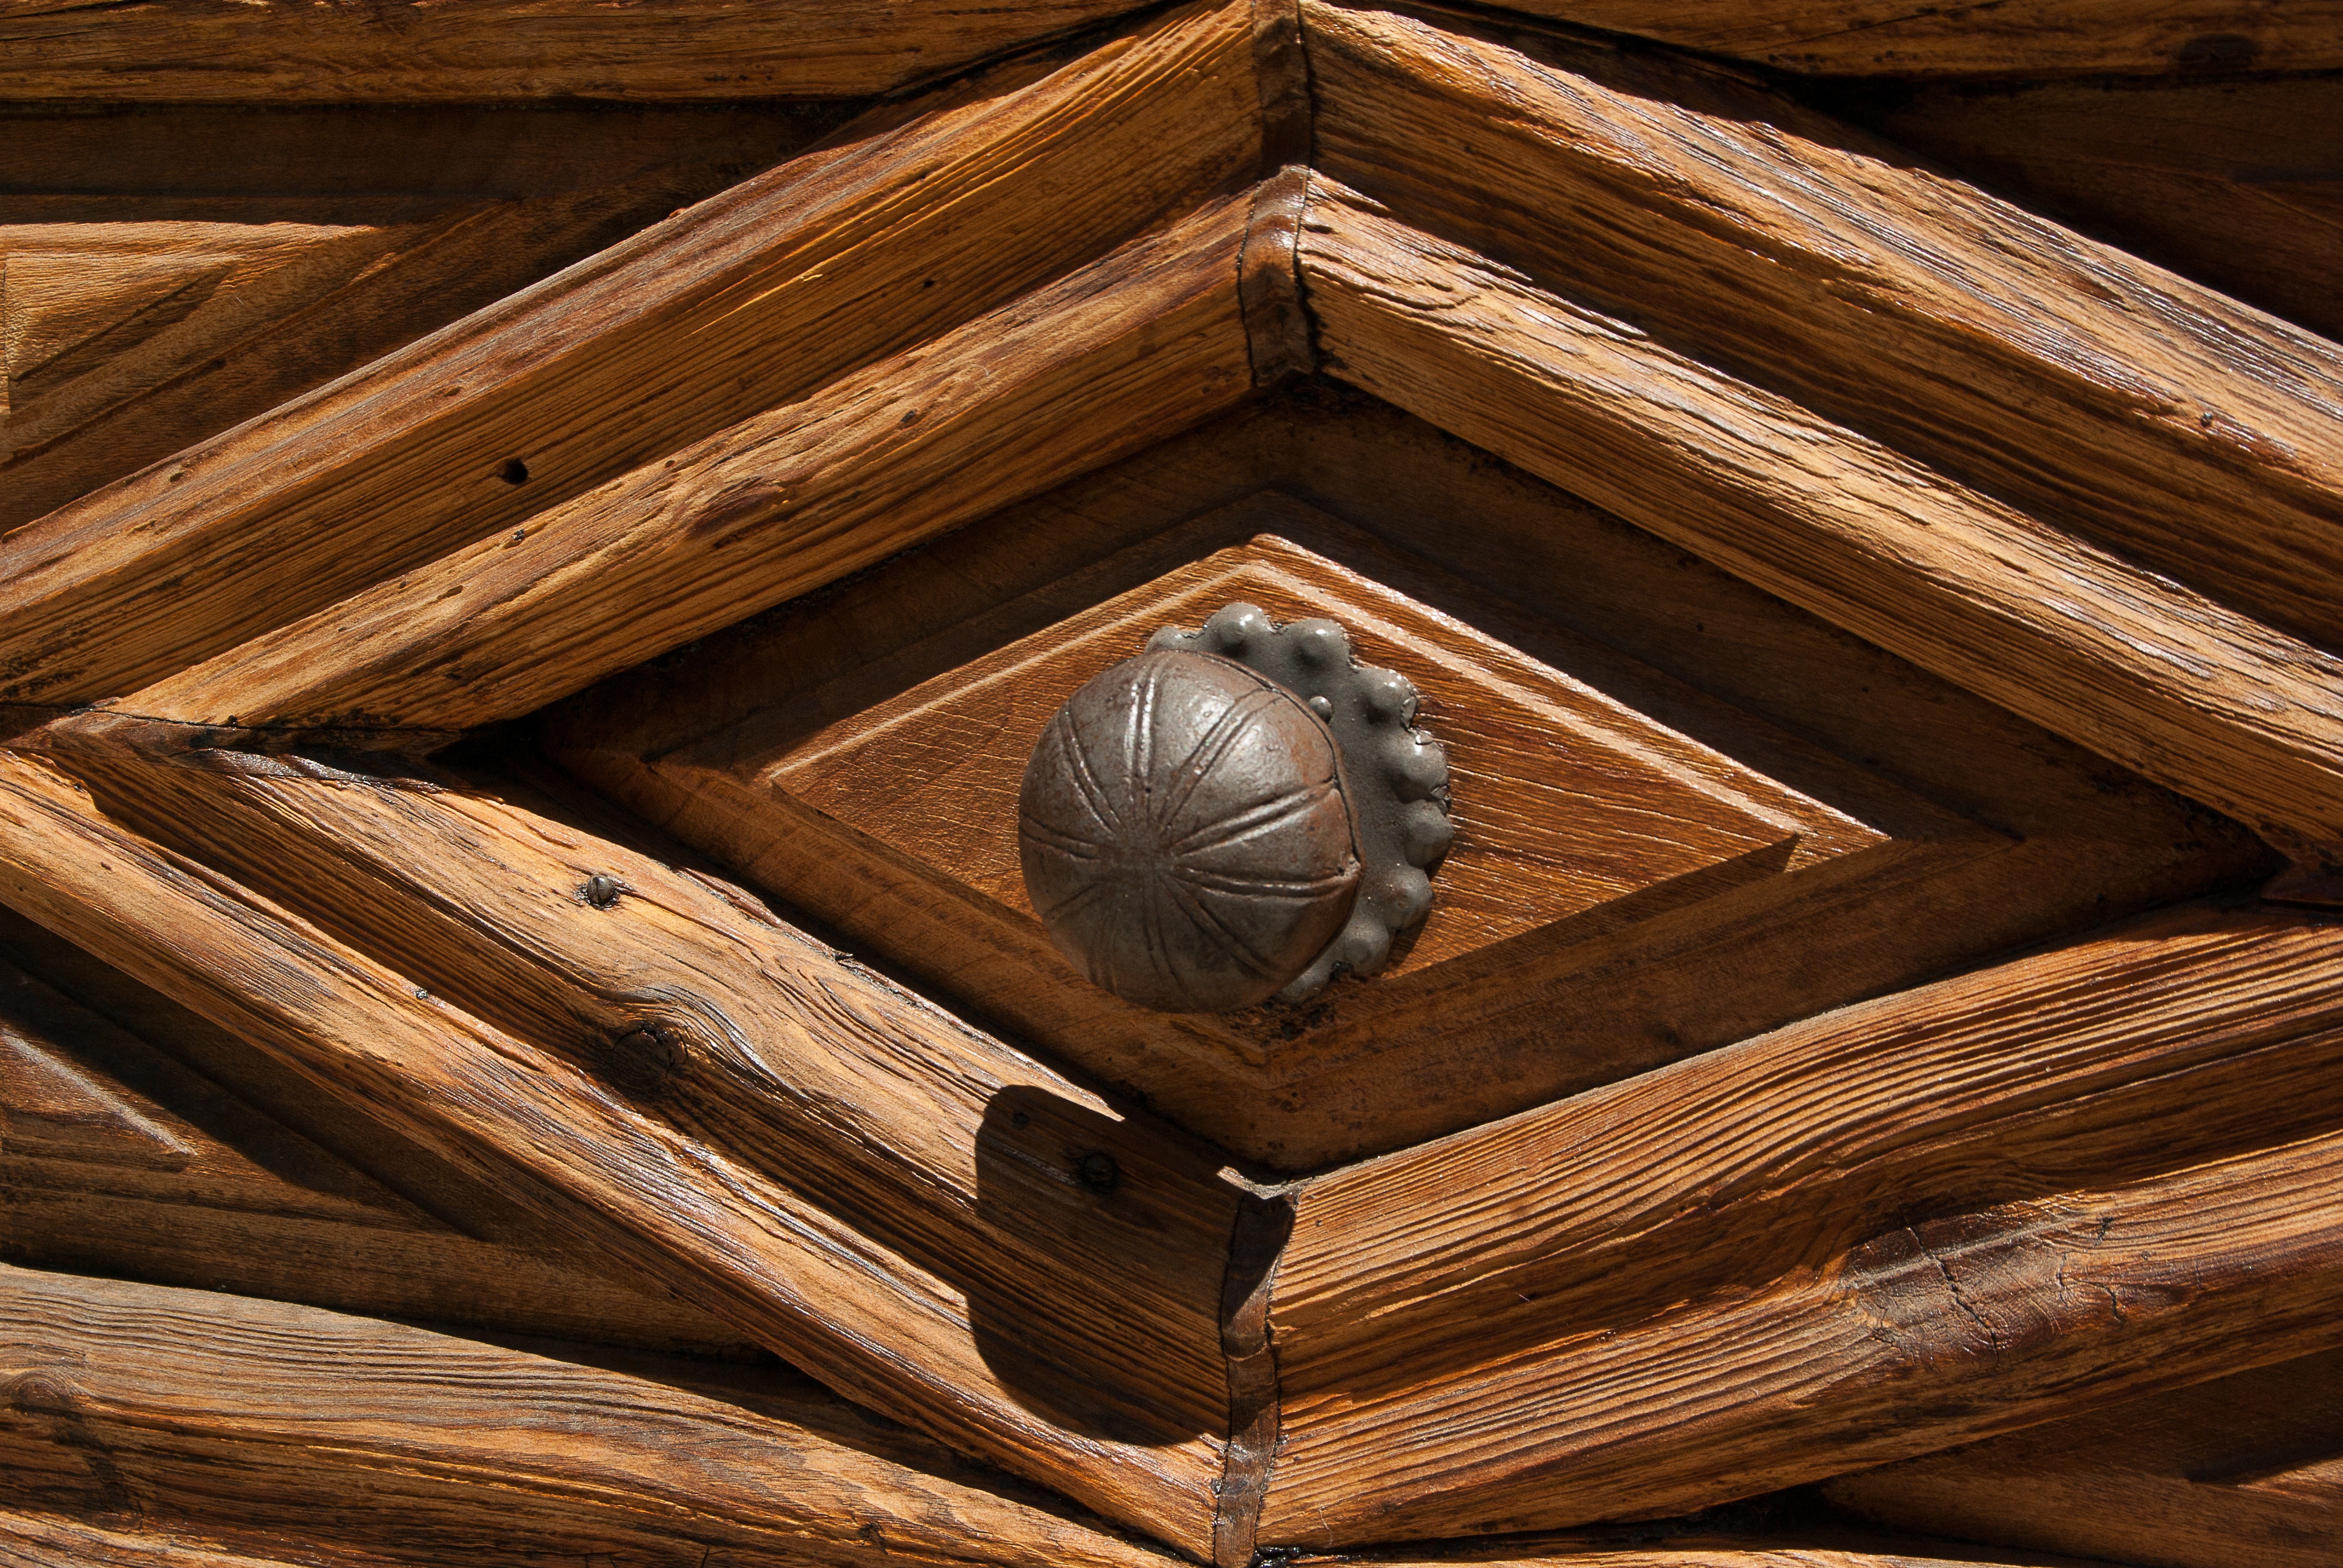
table, wood, floor, beam, lumber, door, sculpture, hardwood, carpentry, carving, log cabin, flooring, wood flooring, cabinet making, man made object, wood stain